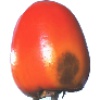
Label: Kaki 1